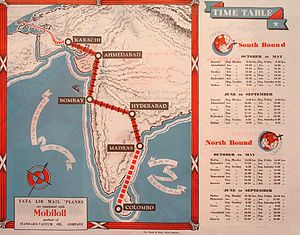
Hyderabad (fyrstestat) / Økonomi og erhvervsliv / Transport
Tata Airlines satte i 1935 Hyderabad på sit rutenet.
Hyderabad var en stat på det indiske subkontinent. Staten blev etableret i 1724 og eksisterede frem til 1948, hvor den blev indlemmet i Indien. Staten var den største af de indiske fyrstestater i kolonitidens Indien, og havde i 1947 en befolkning på over 16 millioner. Den blev regeret af en hersker med titlen nizam. Herskeren var muslim, mens befolkningen overvejende var hinduer. Byen Hyderabad var landets hovedstad.